Johanna Elisabeth Dahlén

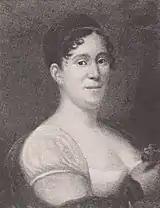
Johanna Elisabeth Dahlén née Morthorst

Johanna Elisabeth Dahlén née "Morthorst" (1757-1845) was a Danish stage actress and opera singer. She belonged to the elite members of the Royal Danish Theatre between 1784 and 1827.